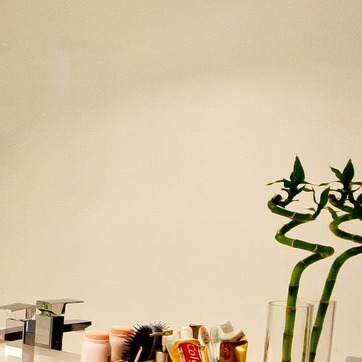
Material: mirror